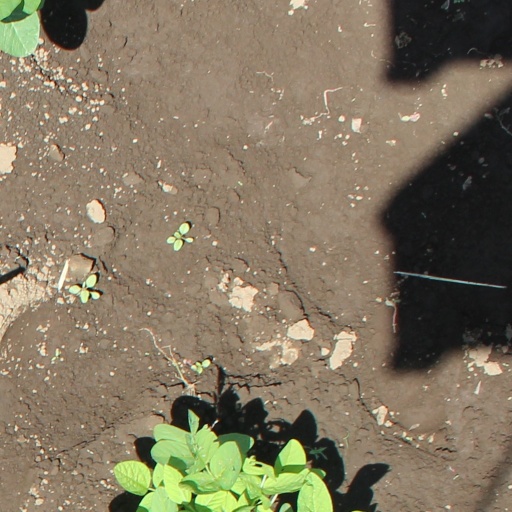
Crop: soybean